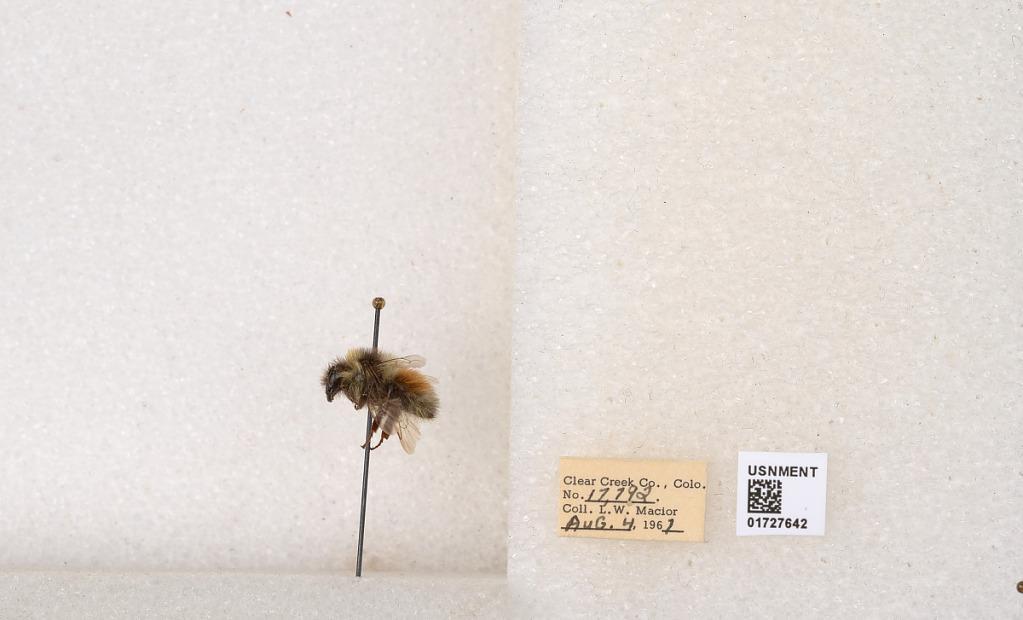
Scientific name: Bombus (Pyrobombus) sylvicola Kirby
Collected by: L. Macior
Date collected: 1967-8-4
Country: United States
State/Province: Colorado
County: Clear Creek
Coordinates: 39.6891, -105.644